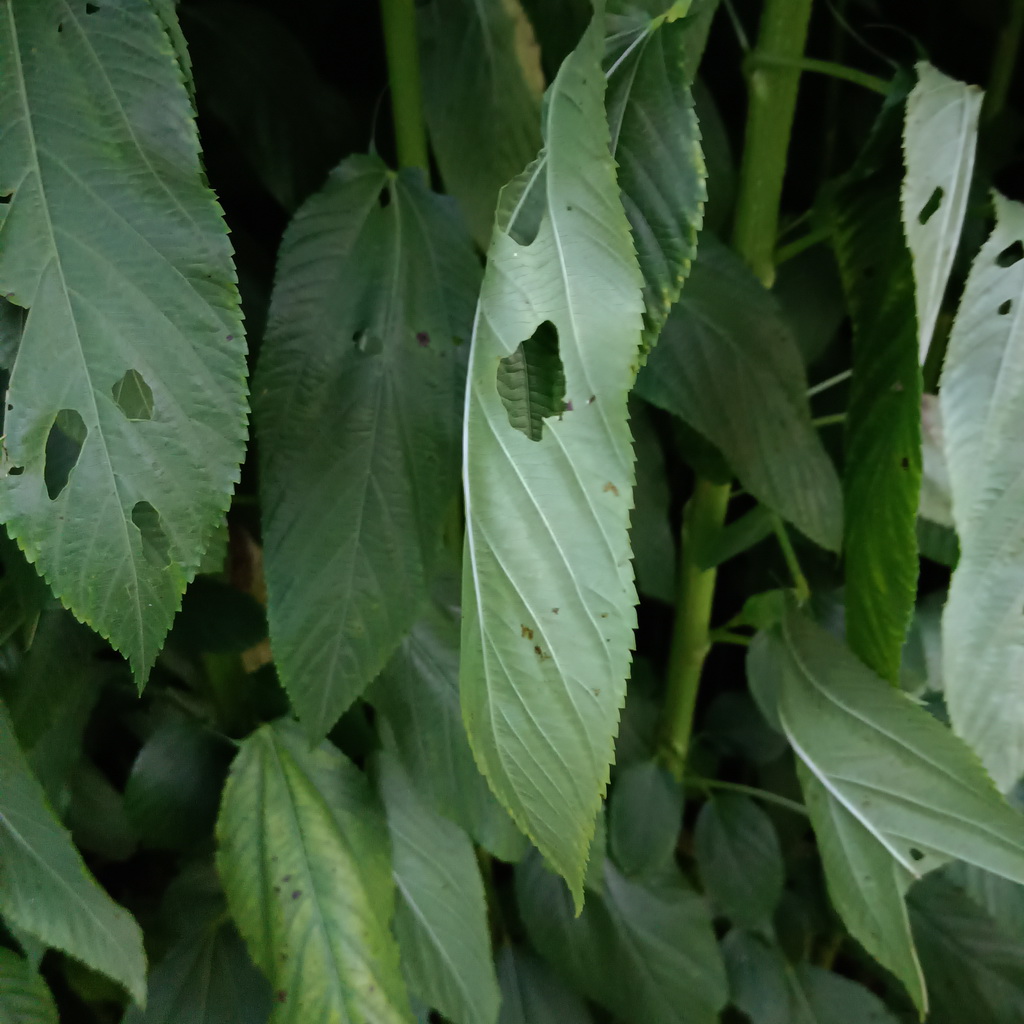
Label: Holed